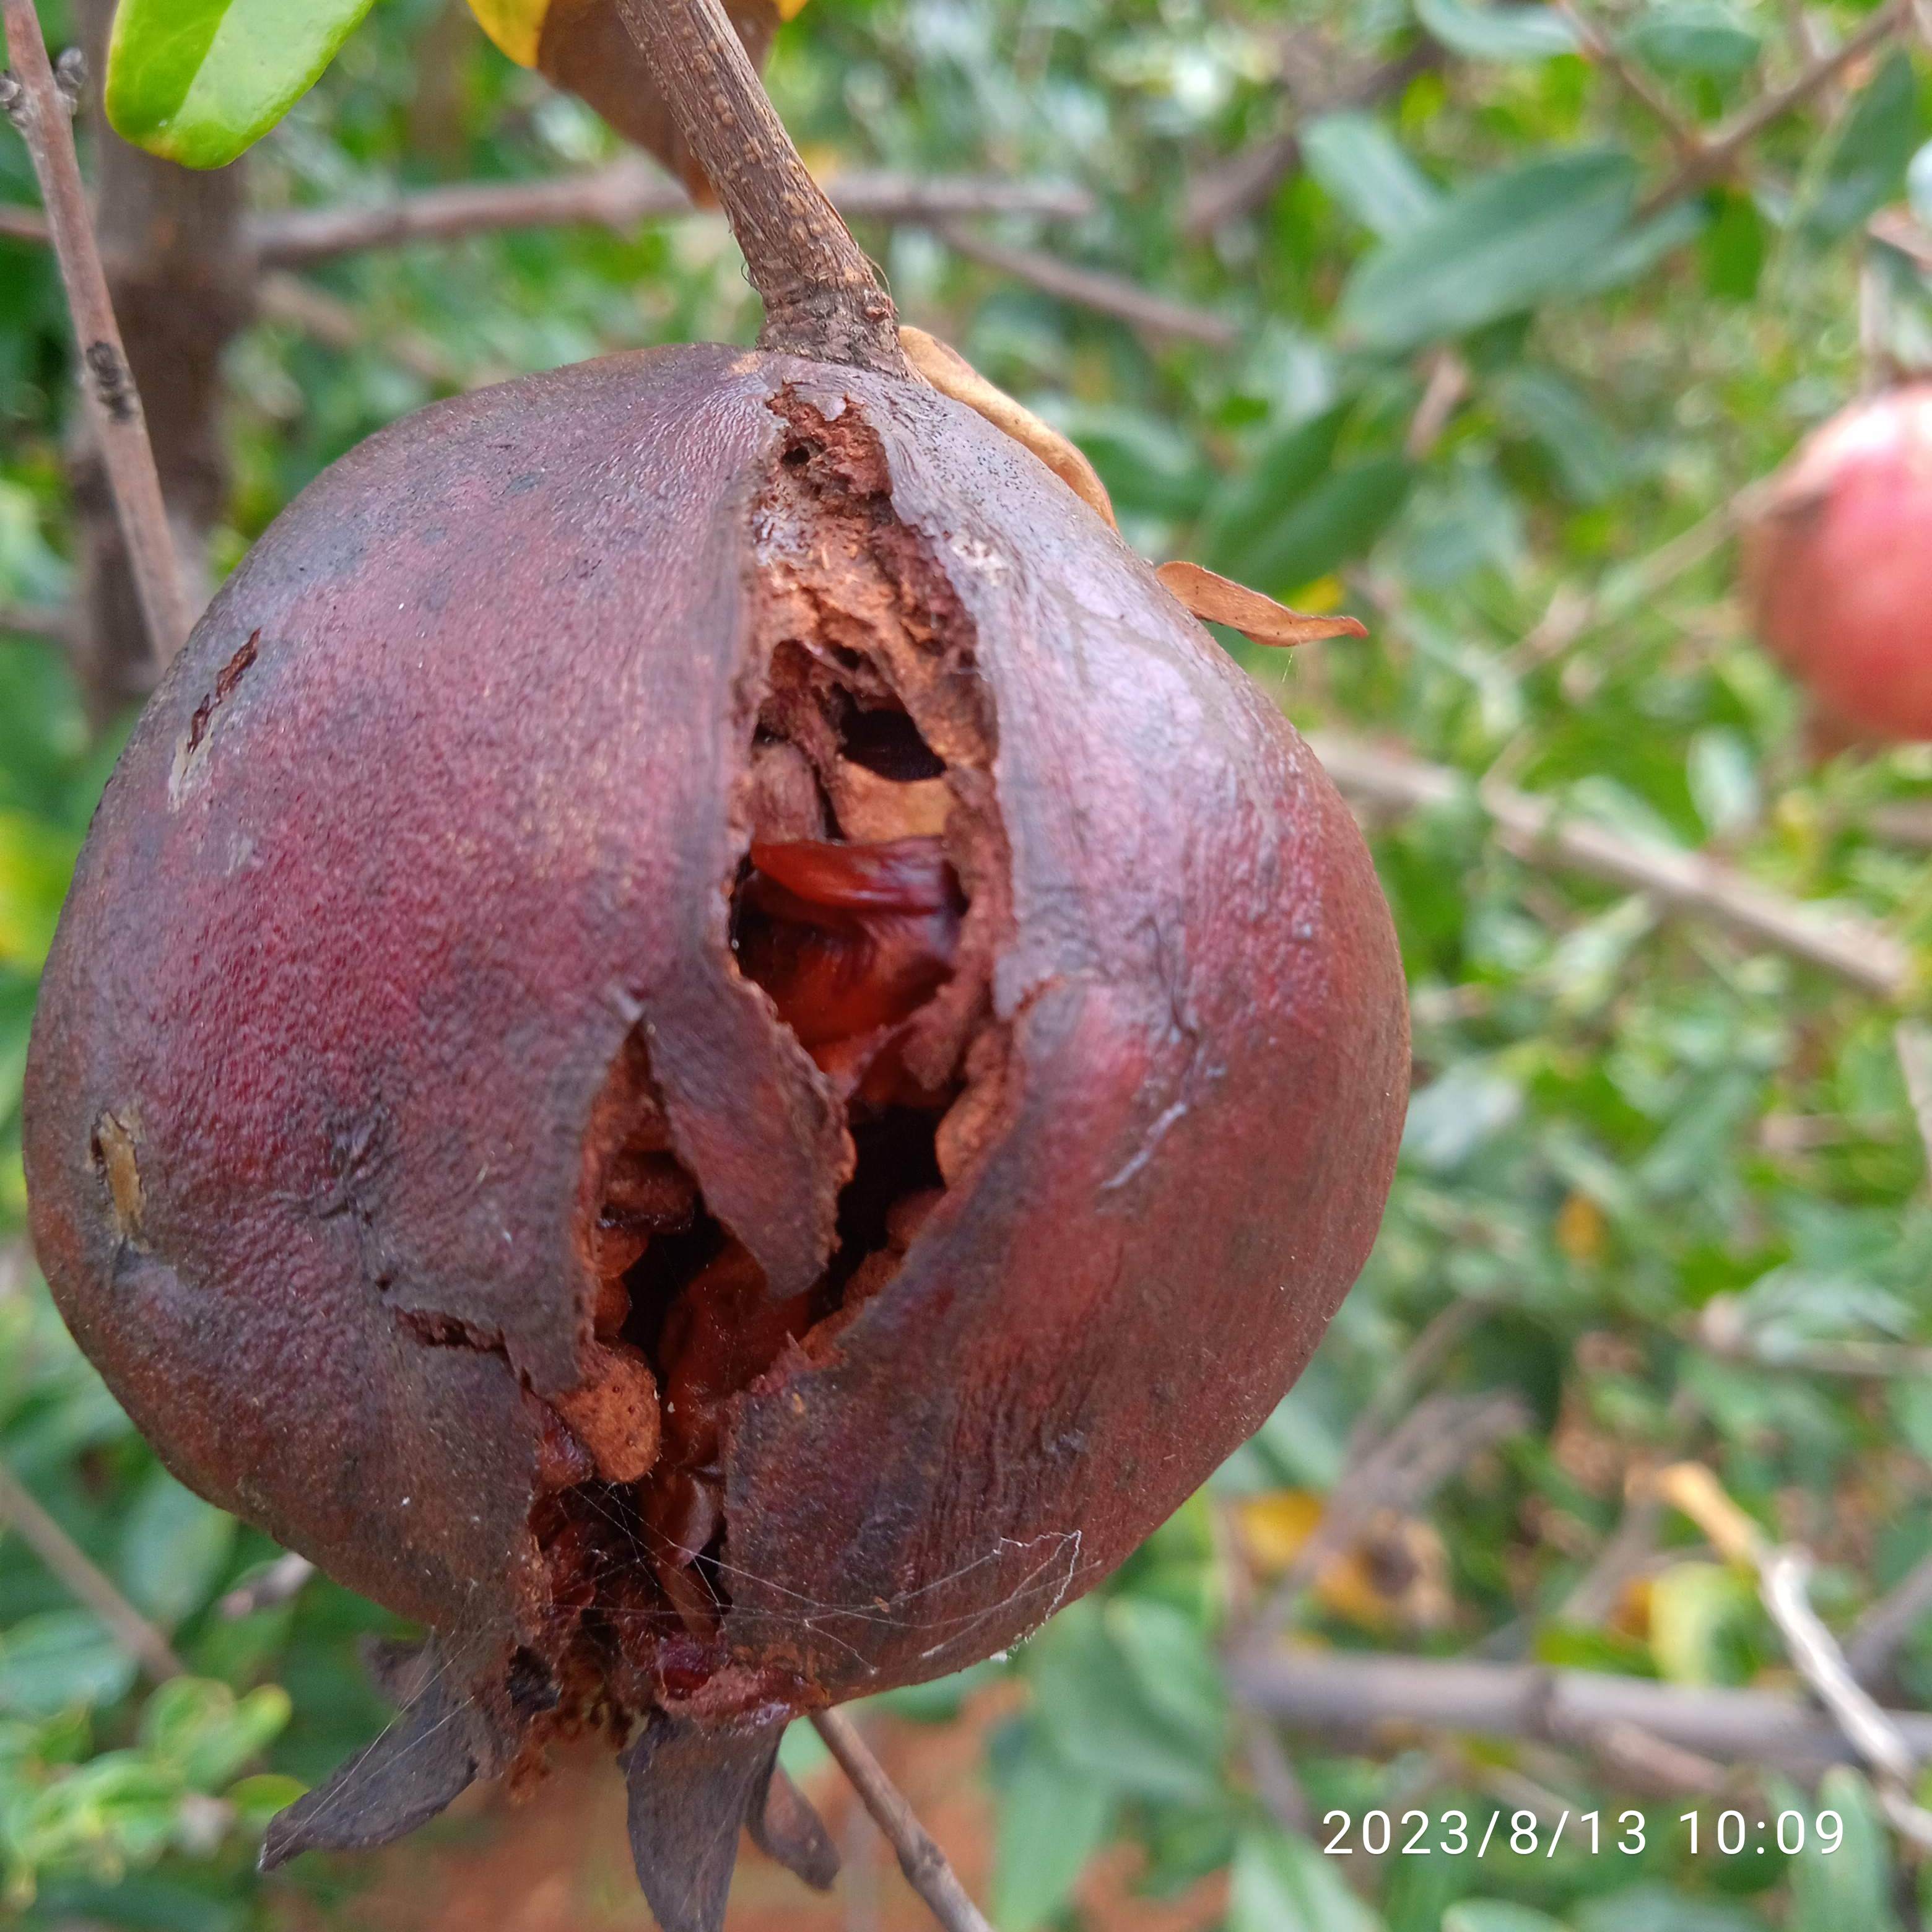
Label: Bacterial_Blight